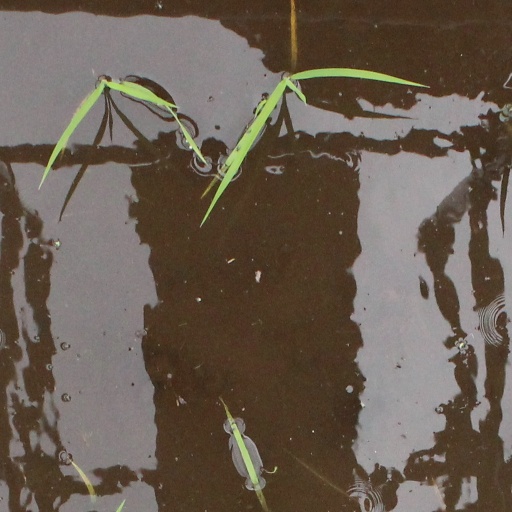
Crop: rice